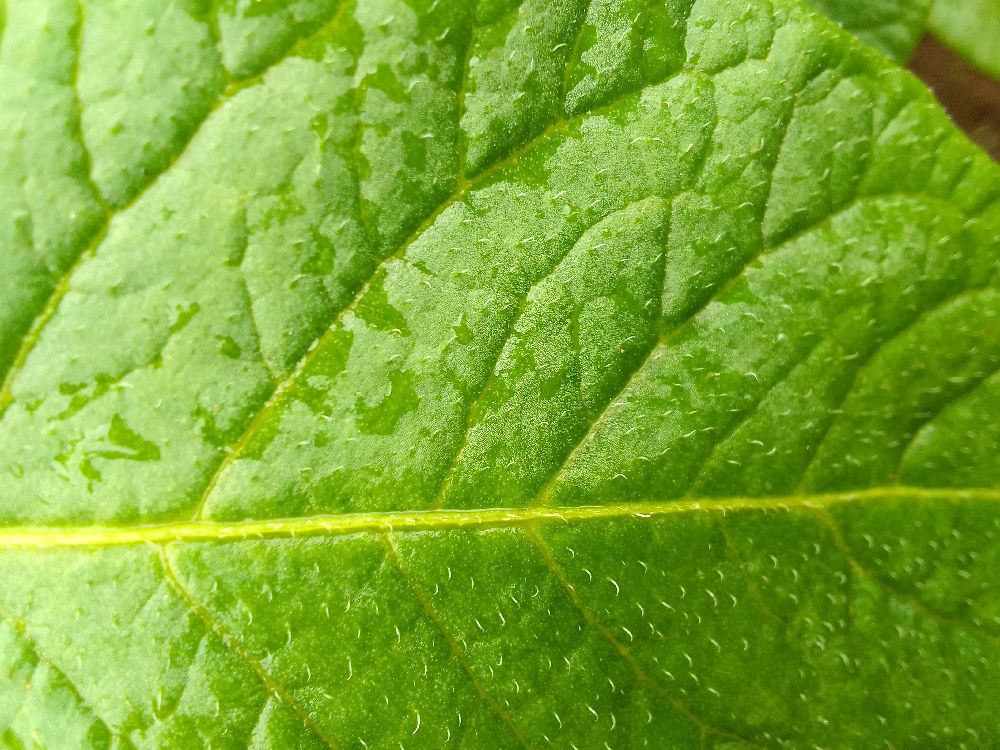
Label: Healthy